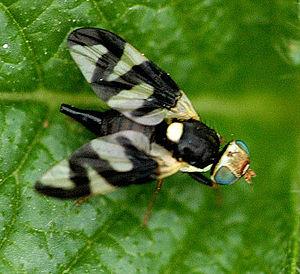
La famille Tephritidae, les Mouches des fruits, regroupe des espèces de diptères brachycères. Ce sont de petites mouches aux ailes marquées de dessins souvent caractéristiques. Près de 5 000 espèces sont décrites et réparties dans près de 500 genres. La description, le classement et les analyses génétiques modifient constamment la taxonomie de cette famille. Elle est proche par sa morphologie de la famille Drosophilidae, mais cette dernière est saprophage tandis que Tephritidae est phytophage. Son nom vient du Grec ancien « τεφρος », « tephros », signifiant "gris cendré". Cette famille se rencontre dans toutes les écozones. L'étude de cette famille, qui comporte de nombreuses espèces invasives et dont les larves se nourrissent de fruits et de fleurs, est d'une importance économique certaine pour la pomologie.
Urophora est un genre de petites mouches de la famille des Tephritidae.
Tephritinae est une sous-famille d'insectes.
Urophora cardui, la Mouche du chardon, est une petite espèce d'insectes diptères brachycères aux ailes ornées de motifs noirs, et aux yeux bleus, de la famille des Tephritidae. Il pond ses œufs dans le cirse des champs.